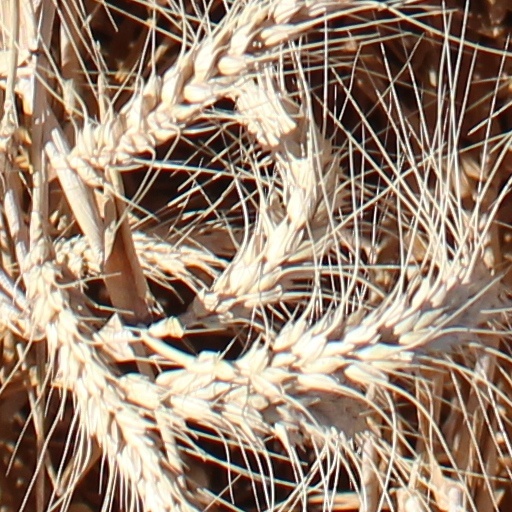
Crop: wheat